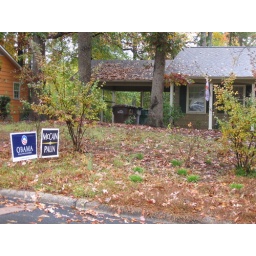
A house down the street from me was really hedging it's bets in the presidential race.